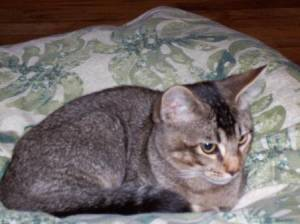
Breed: abyssinian